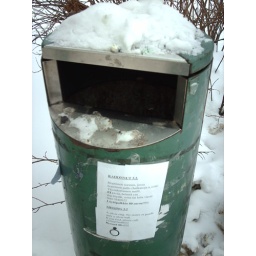
A silver ring lost somewhere in the white snow..t